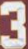
Number: 3